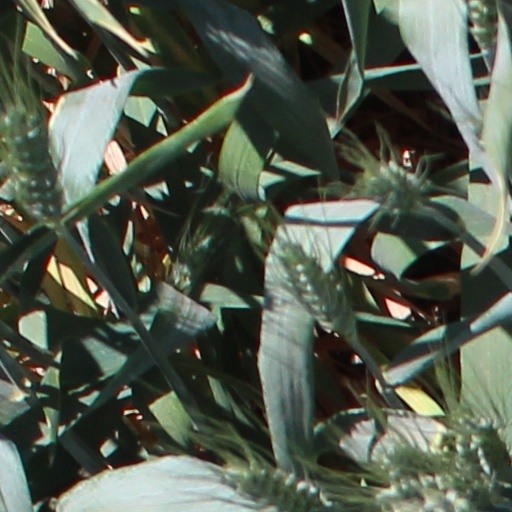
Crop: wheat